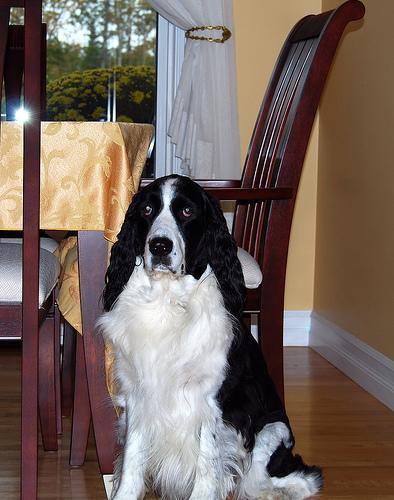
English_springer